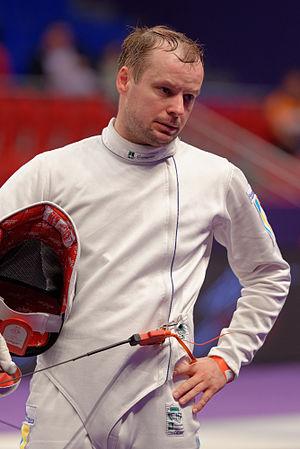
L'Ukrainien Dmytro Karyuchenko au Challenge SNCF Réseau-Trophée Monal 2015, une étape de la Coupe du Monde épée hommes.